Gap Fire (2008)

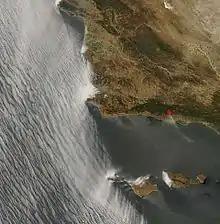
NASA satellite photo of the fire.

The Gap Fire was a fire that burned of the Santa Ynez Mountains above Goleta, California between July 1 and July 28, 2008.